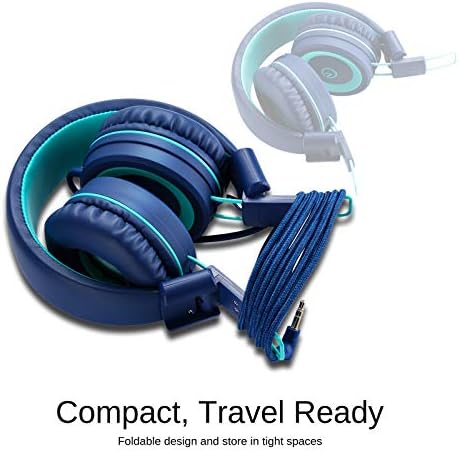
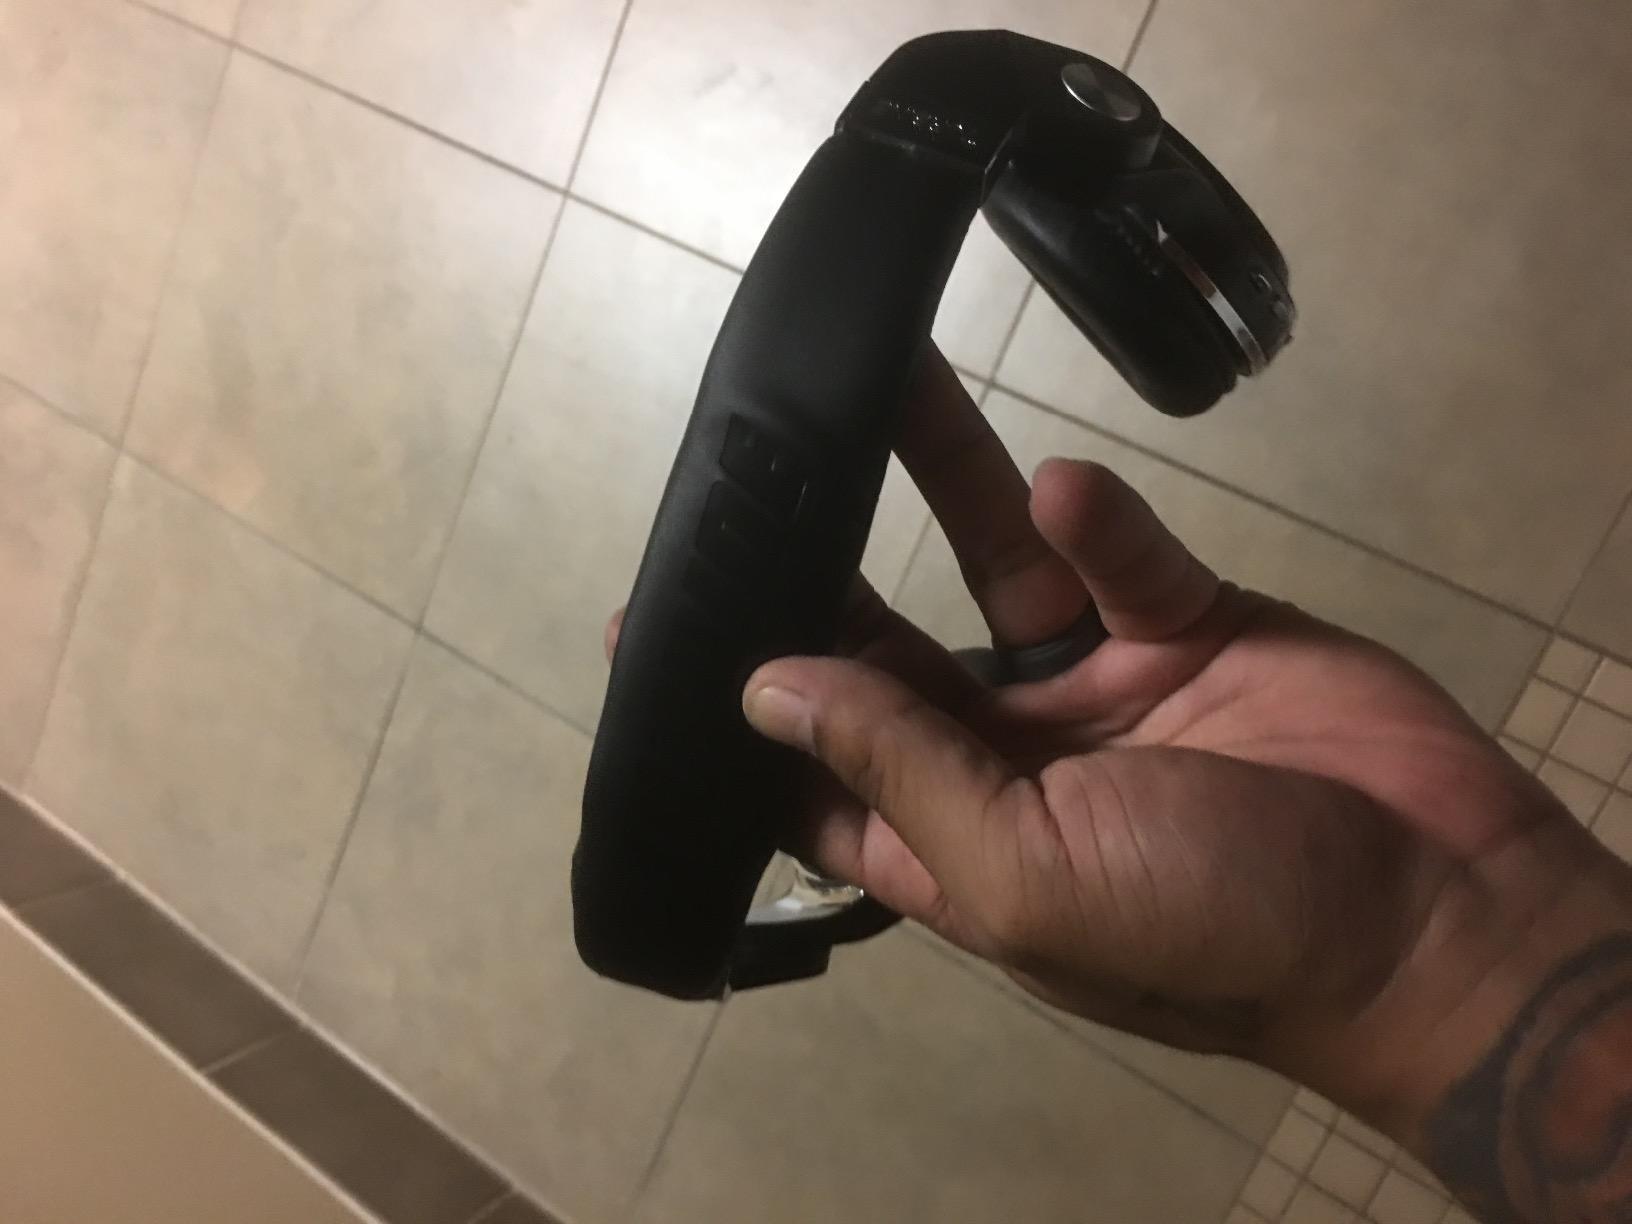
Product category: headphones
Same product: no